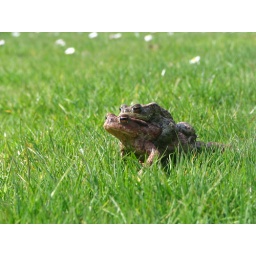
At this time of year frogs mate in the water. The female carries the male to their destination. How romantic!